Morchella rufobrunnea

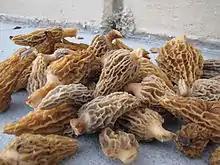
A collection of mature specimens from San Francisco, US

"Morchella rufobrunnea" is the morel that is cultivated commercially per US patents 4594809 and 4757640. This process was developed in 1982 by Ronald Ower with what he thought was "Morchella esculenta"; "M. rufobrunnea" had not yet been described. The cultivation protocol consists of preparing a spawn culture that is mixed with nutrient-poor soil. This mixture is laid on nutrient-rich soil and kept sufficiently moist until fruiting. In the nutrient-poor substrate, the fungus forms sclerotia—hardened masses of mycelia that serve as food reserves. Under appropriate environmental conditions, these sclerotia grow into morels.